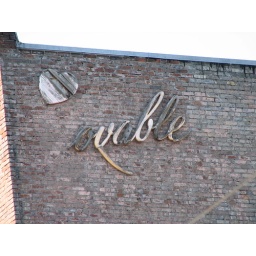
A fading remnant of a sign from yesteryear. Seen on a building on King St. West, near the corner of Portland.